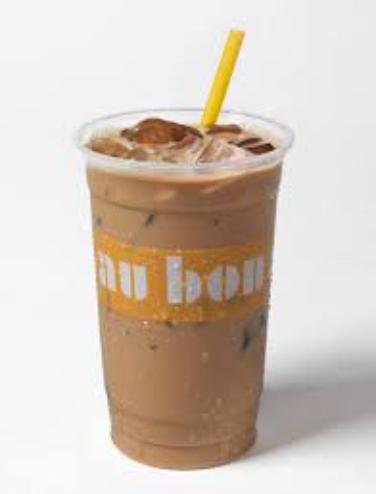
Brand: Au Bon Pain
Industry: Food